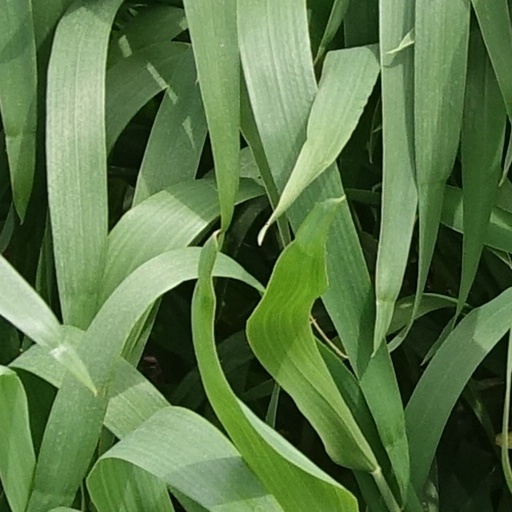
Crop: wheat